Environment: real
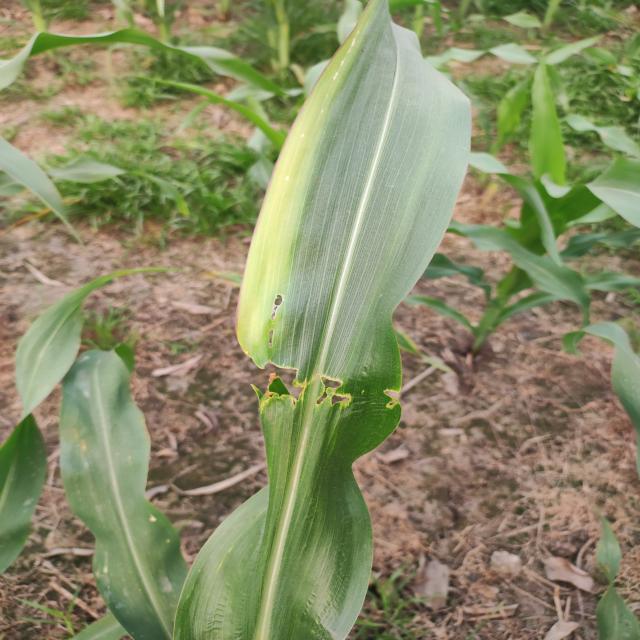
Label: fall_armyworm